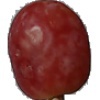
Label: Grape Pink 1